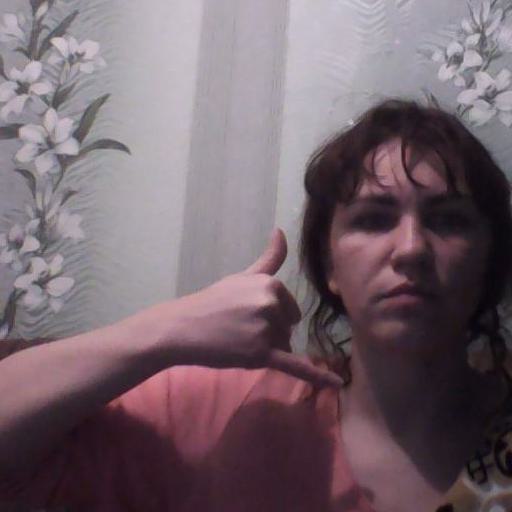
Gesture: call